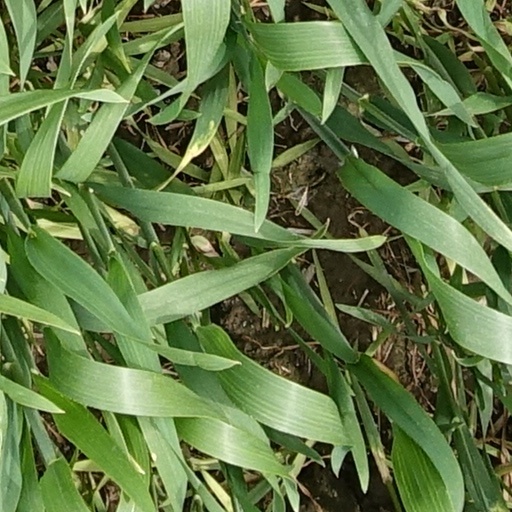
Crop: wheat